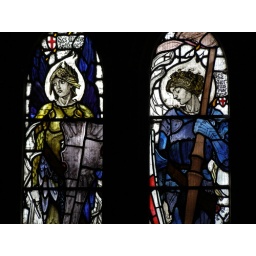
Stained glass windows (1904) by Louis Davis (pupil of Christopher Whall) at St Giles, Stoke Poges, Buckinghamshire